Jasper W. Gilbert

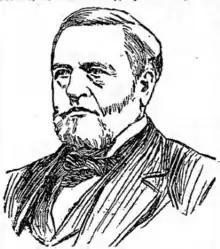
Jasper W. Gilbert

Gilbert was born on January 15, 1812, in Rome, New York. His parents were Sallie Easton and Marinus Willet Gilbert, a merchant in Watertown, New York. He was educated at grammar schools in Rome before attending academies in Watertown and Lowville, New York. In 1830, he enrolled in the American Literary, Scientific and Military Academy. in Vermont, graduating in 1832. He then studied law under Abraham Varick in Utica from 1833 to 1844, followed by studying with Frederick Whittlesey in Rochester. Gilbert was accepted to the New York Bar on July 11, 1835.